Braulio Caballero Figueroa

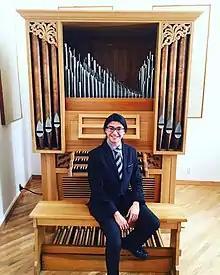

Braulio Caballero-Figueroa (Tlalnepantla de Baz, State of Mexico, April 30, 1998), is a Mexican organist, harpsichordist and orchestral conductor.